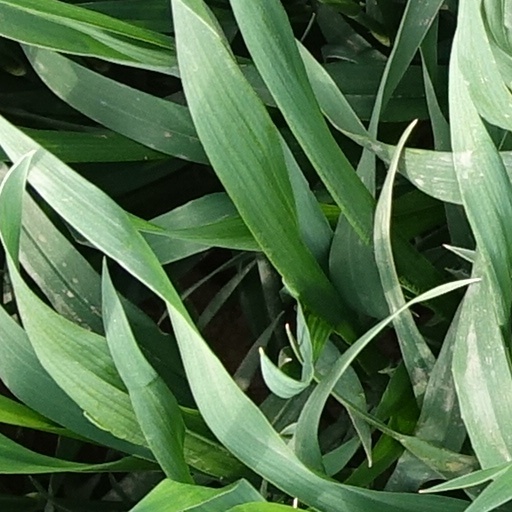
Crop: wheat